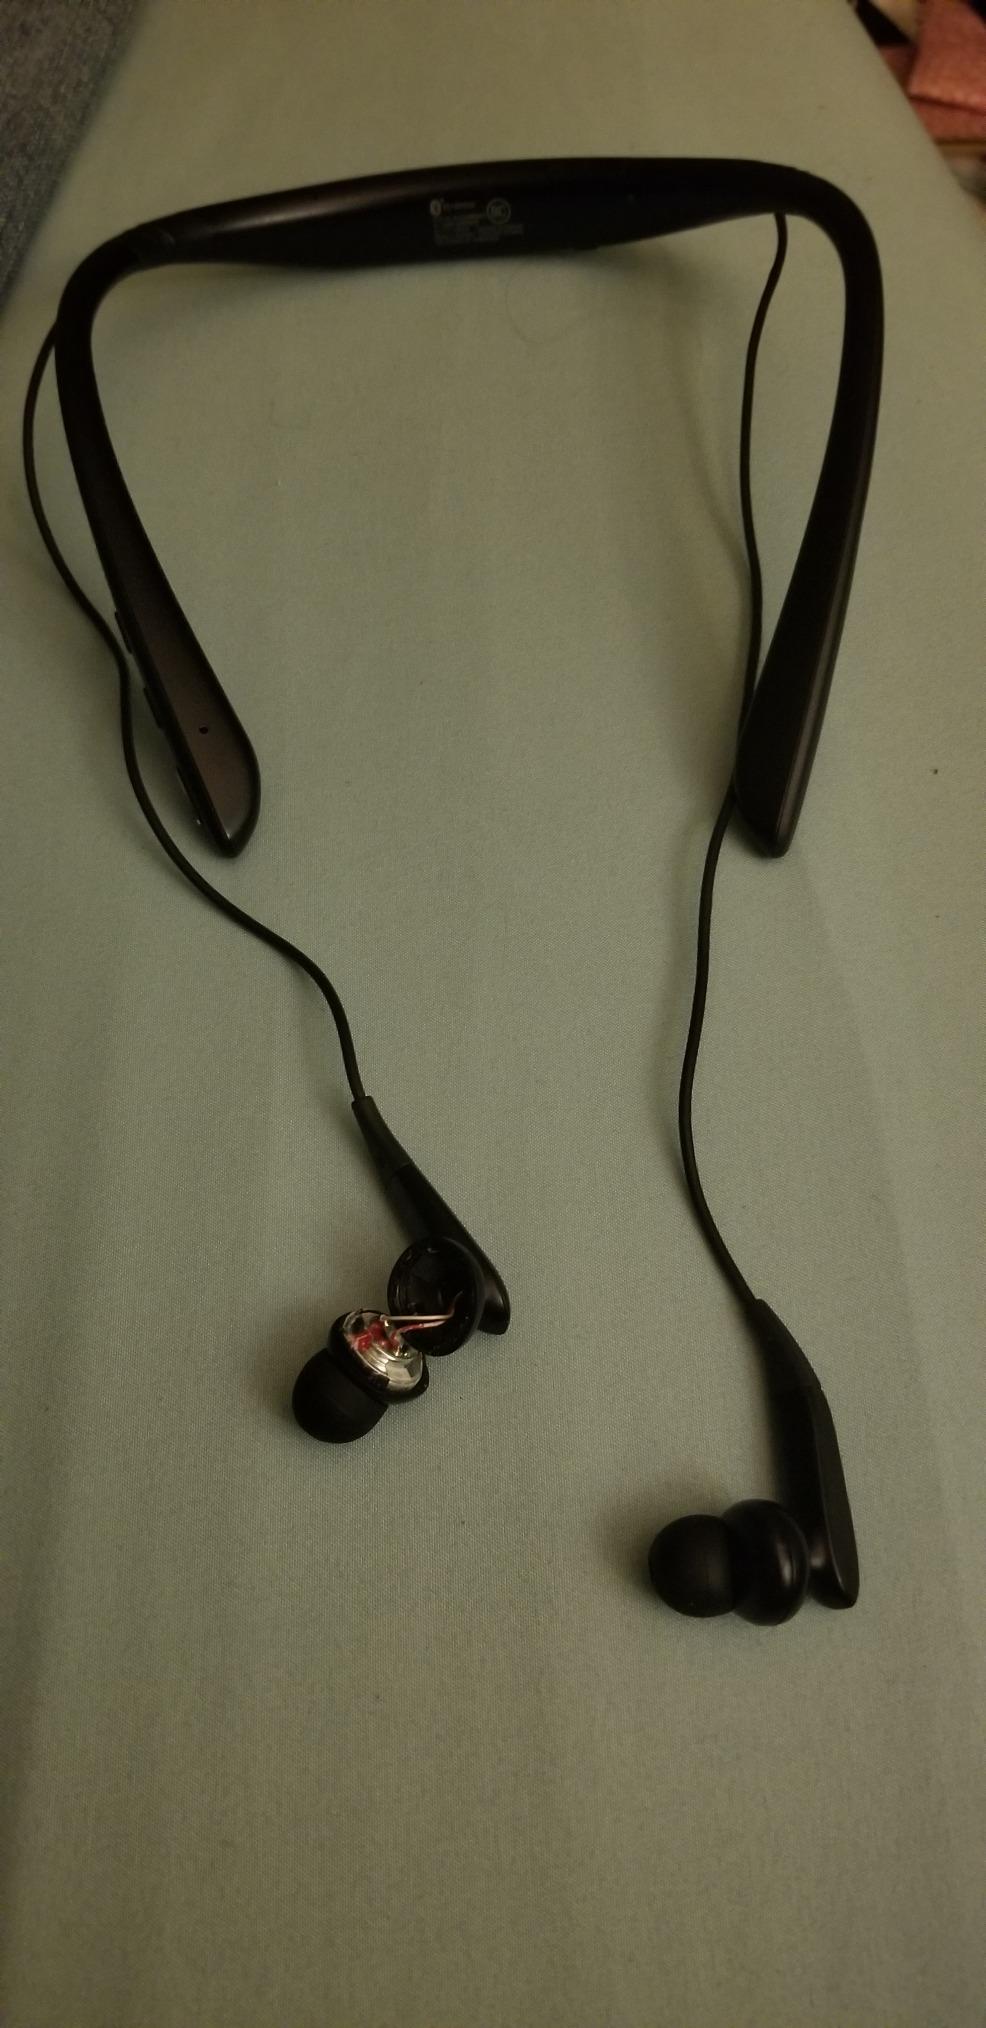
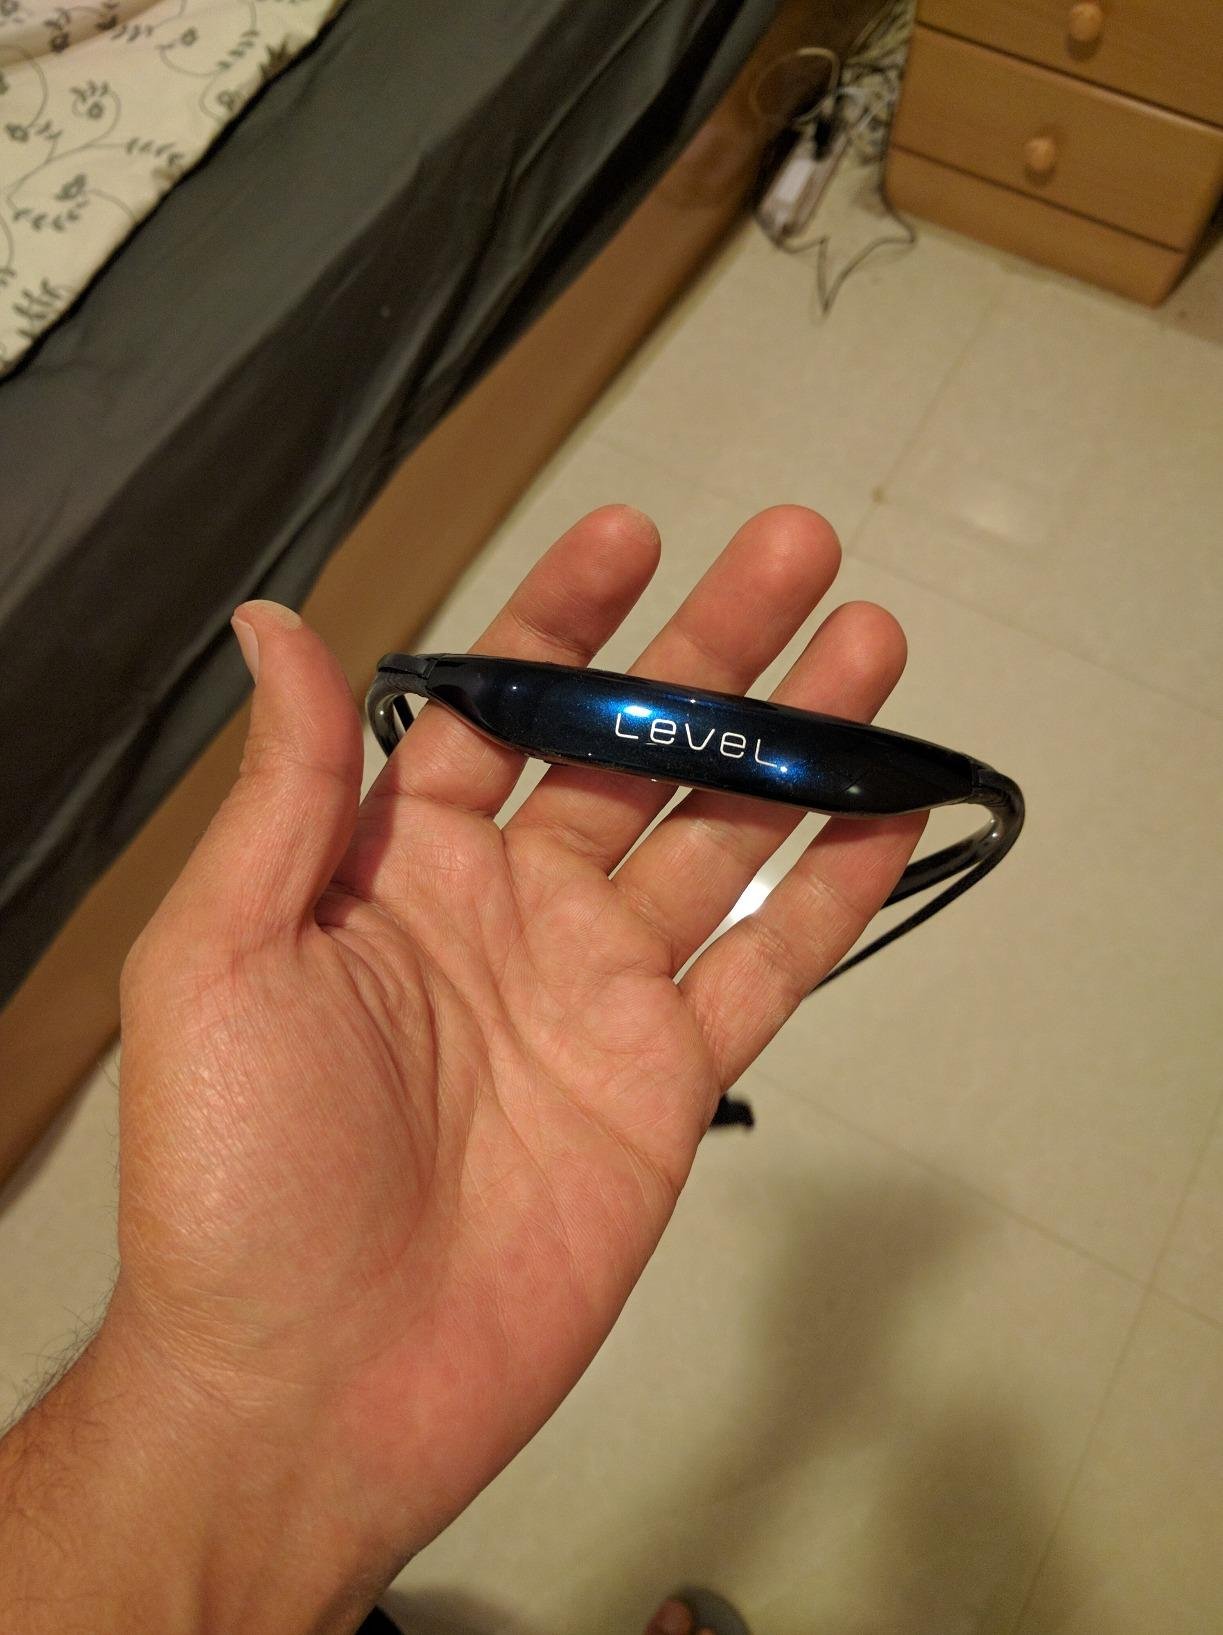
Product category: headphones
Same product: no